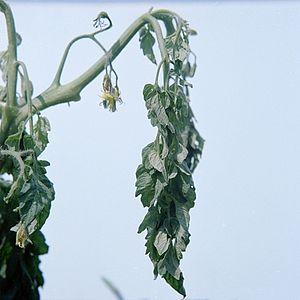
Les bactéries phytopathogènes sont des bactéries responsables de maladies bactériennes ou bactérioses chez les végétaux.